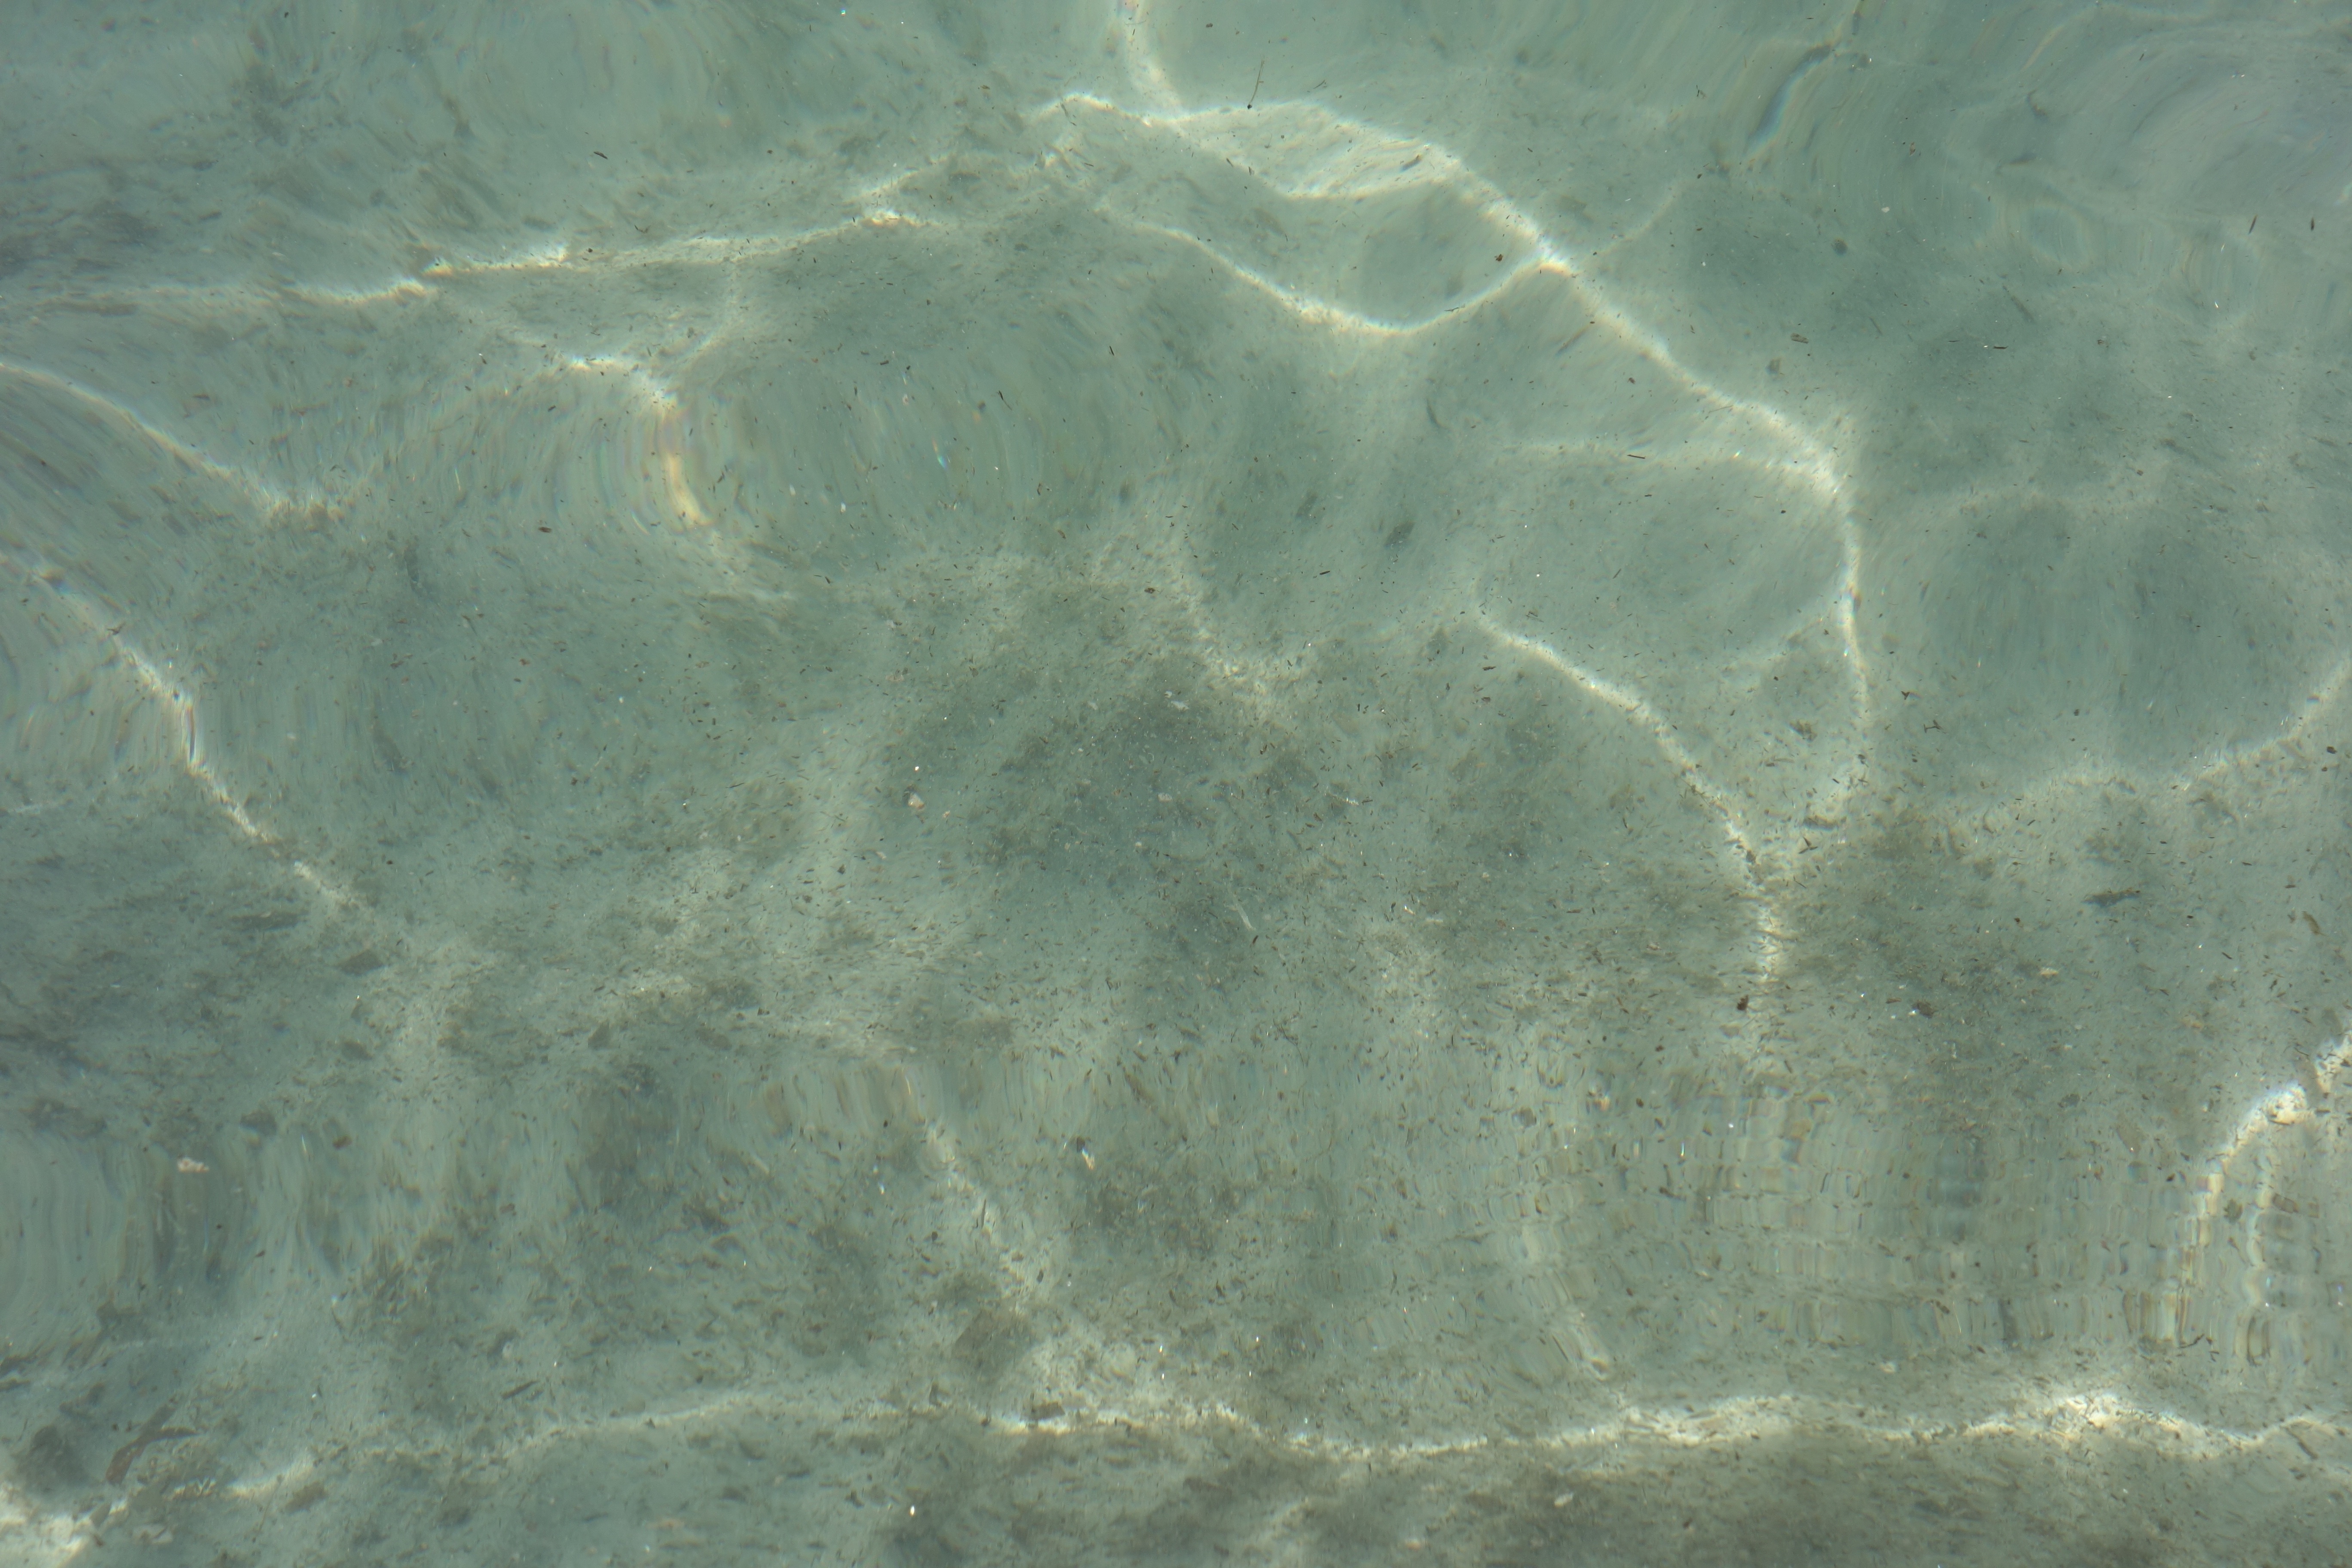
sea, water, nature, sand, ocean, texture, wave, underwater, green, material, transparent, crystalline, clarity, transparent water, pure water, wind wave